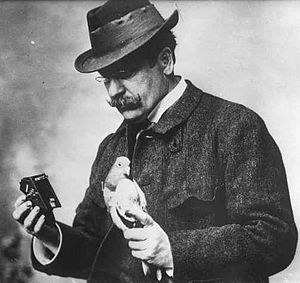
Duefotografering / Julius Neubronner
Julius Neubronner med en due og et kamera, 1914.
Duefotografering er en luftfototeknik opfundet i 1907 af den tyske apoteker Julius Neubronner, som også brugte duer til at bringe medicin ud. En brevdue blev udstyret med et brystskjold af aluminium, og herpå var der anbragt et letvægtsminikamera med forsinket udløsning. Neubronners ansøgning om tysk patent blev i første omgang afslået, men i december 1908 fik han patentet, da han kunne fremvise autentiske billeder taget af duerne. Han demonstrerede teknikken på Dresden Internationale Fotoudstilling i 1909 og solgte nogle postkort med billederne på på Frankfurt Internationale Luftfartsudstilling og flystævnet i Paris i 1910 og 1911.